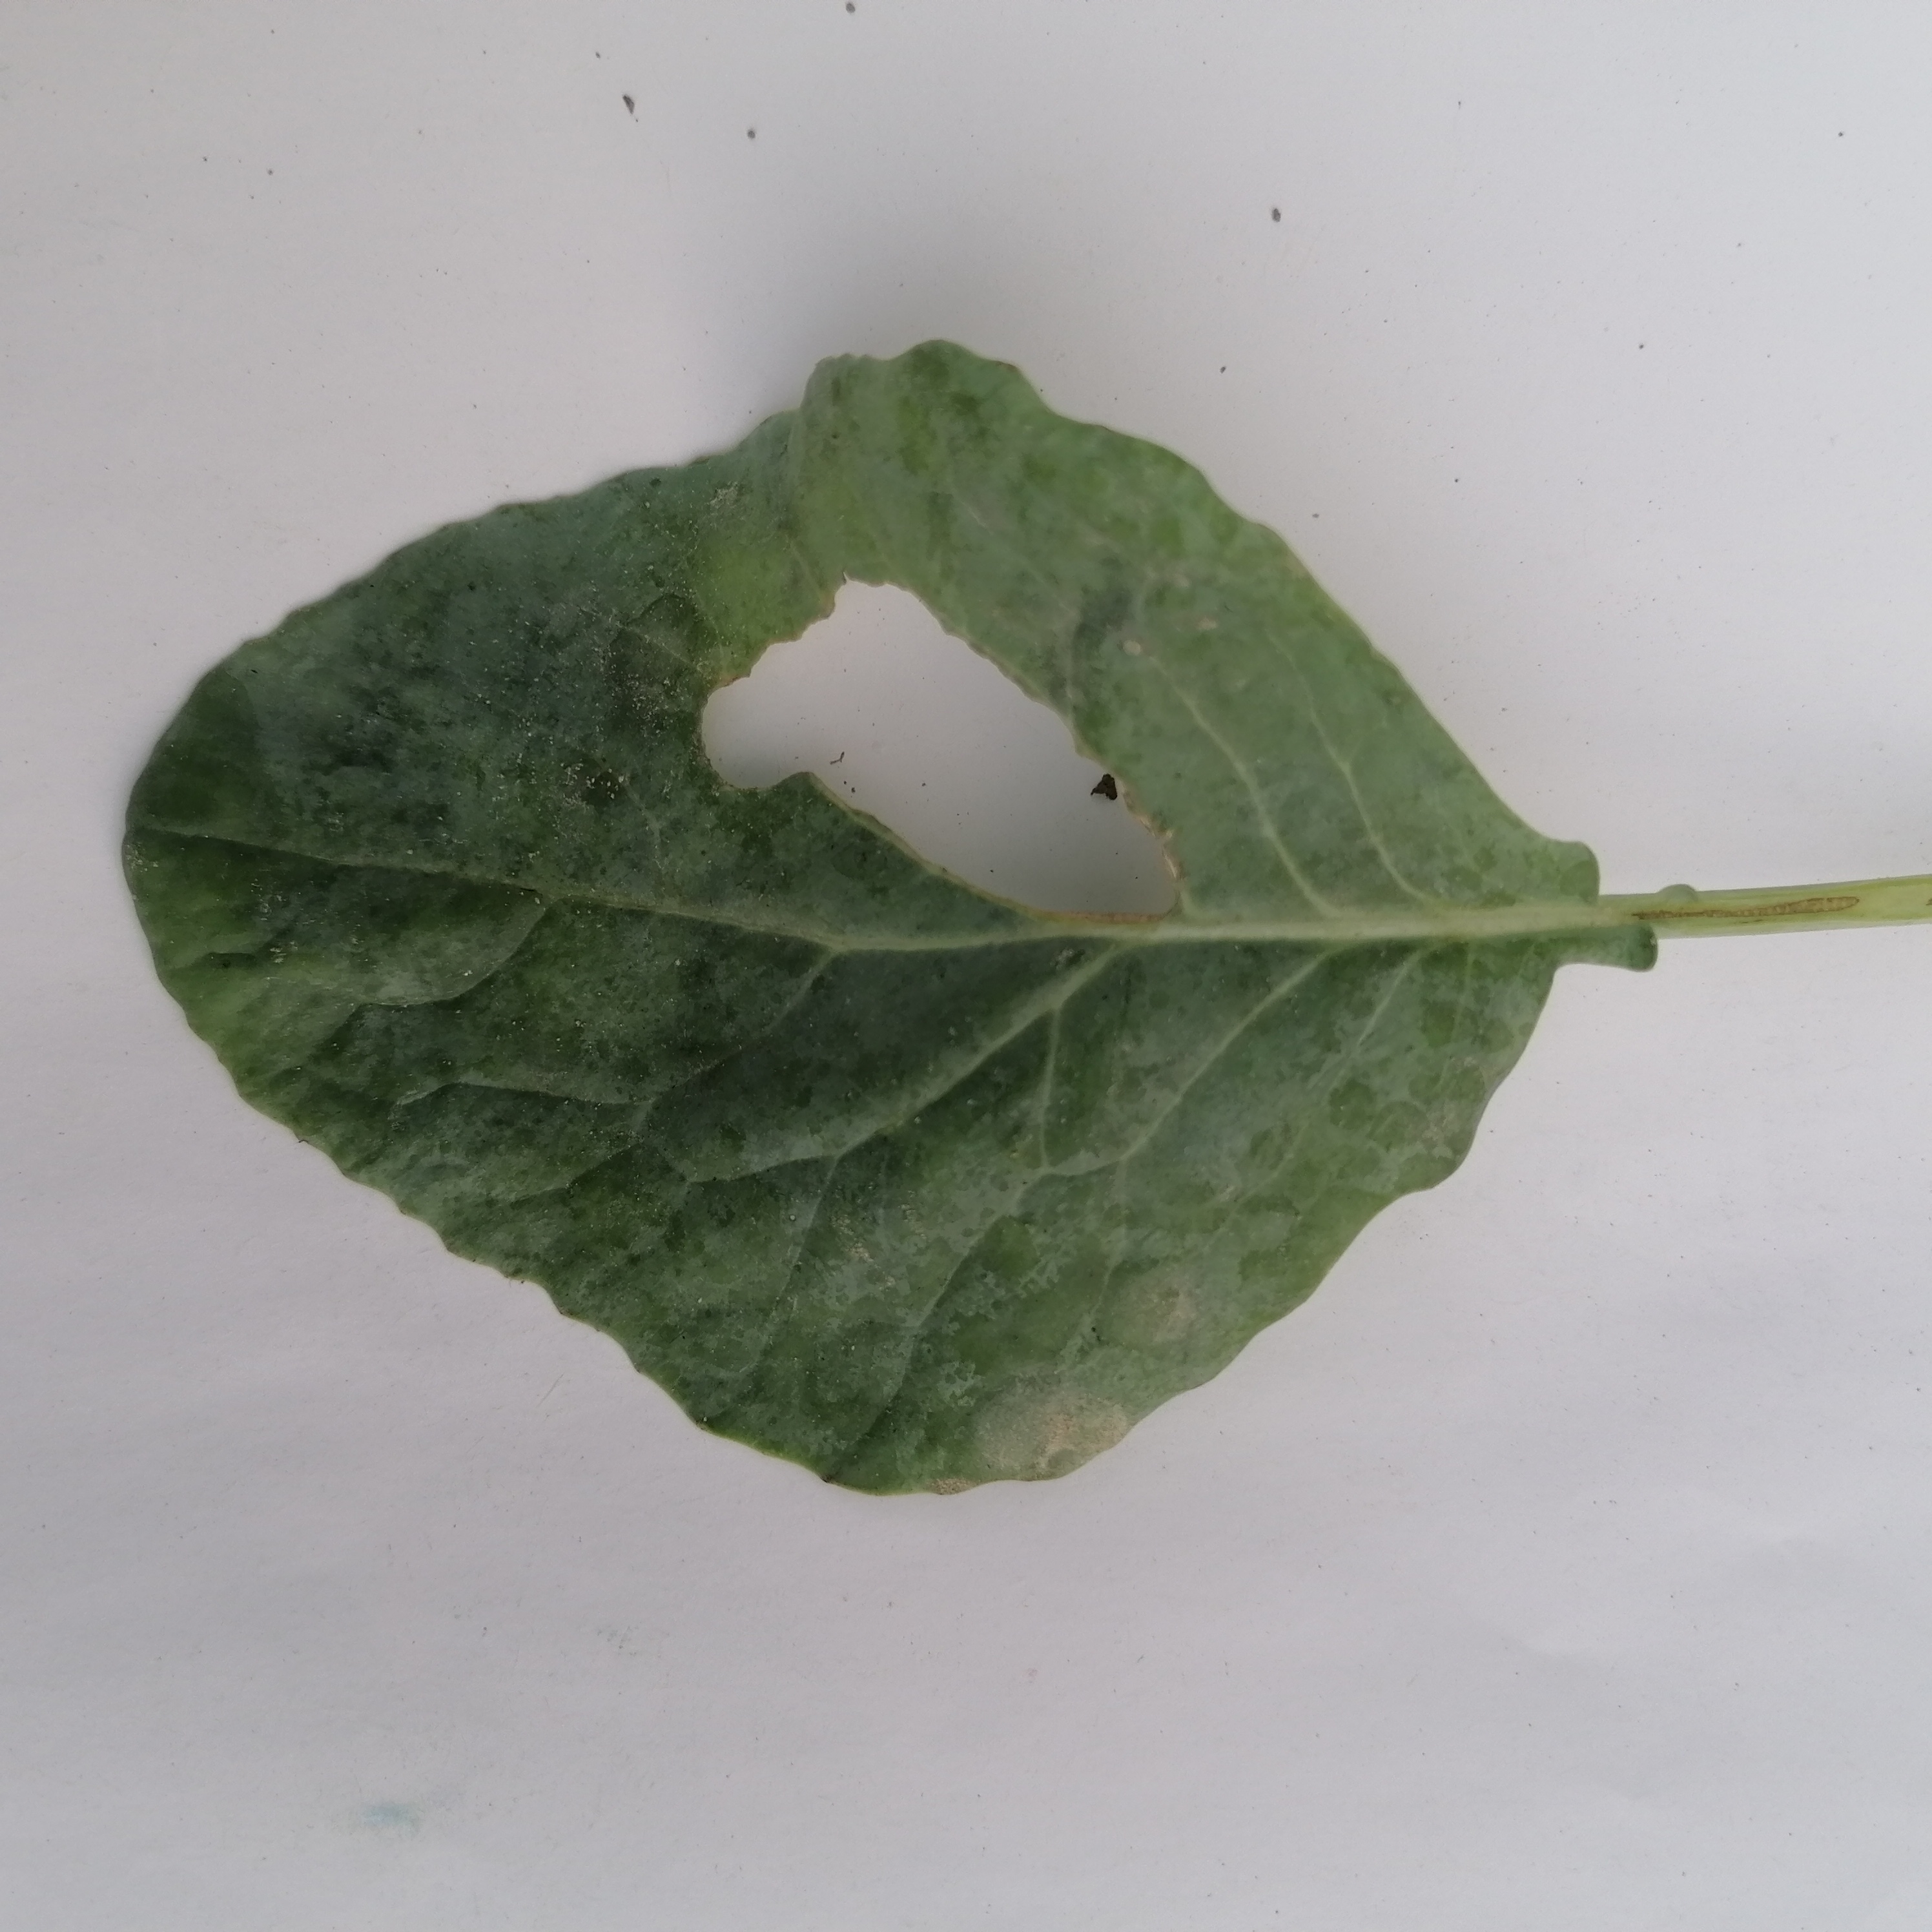
Label: Insect Hole